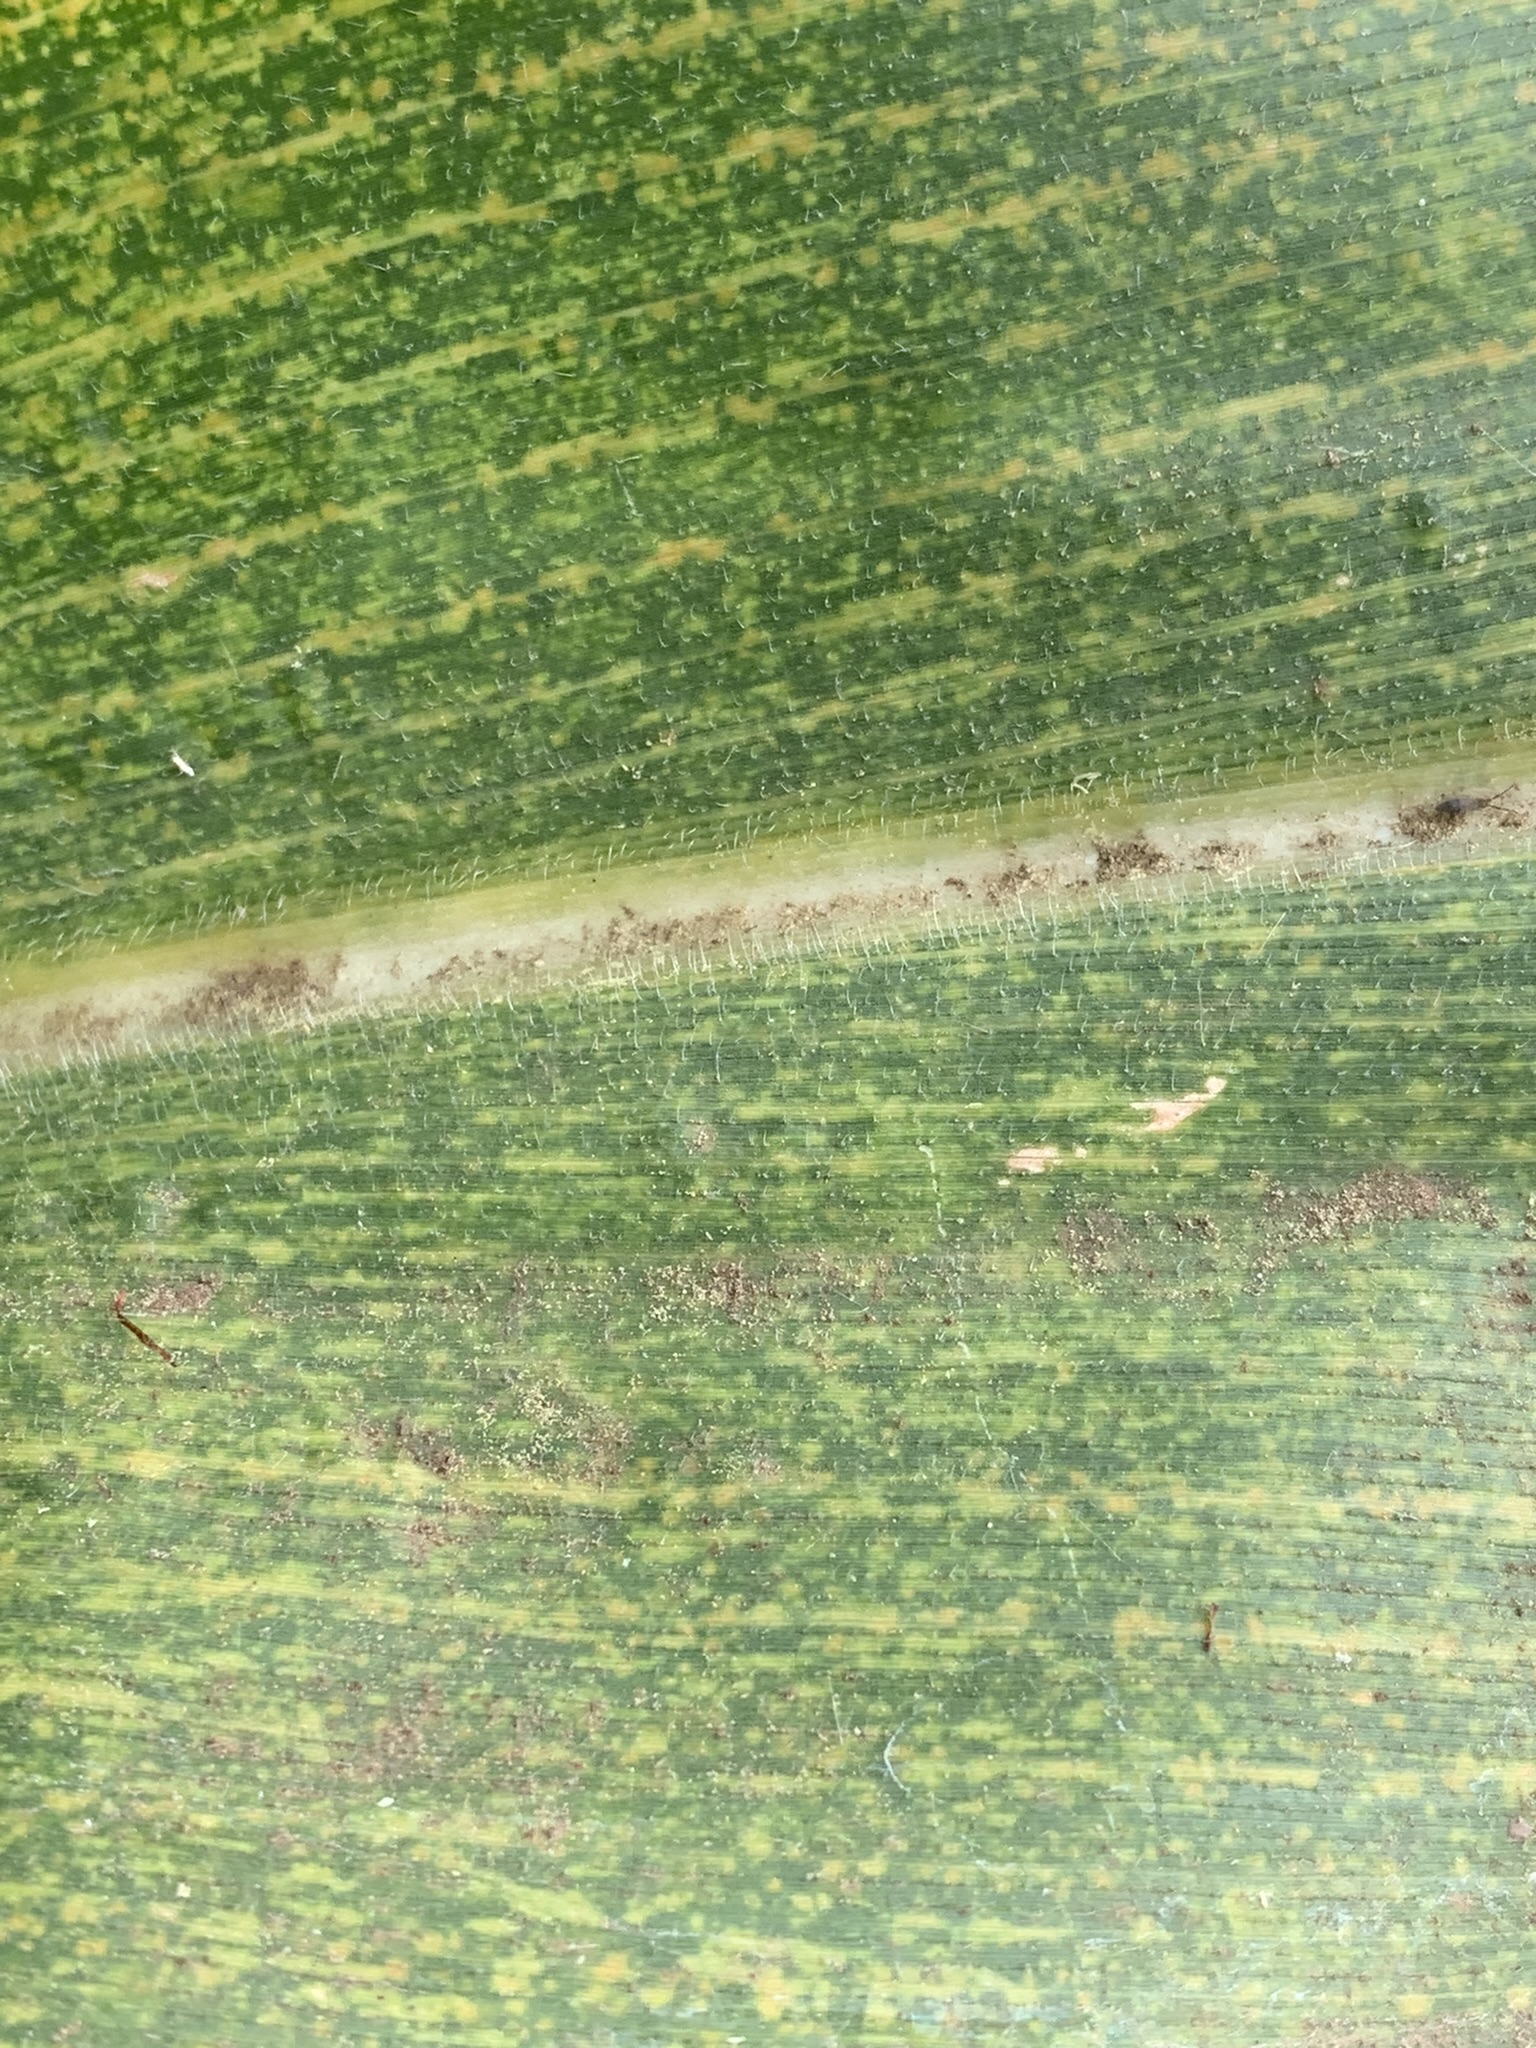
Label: MLN